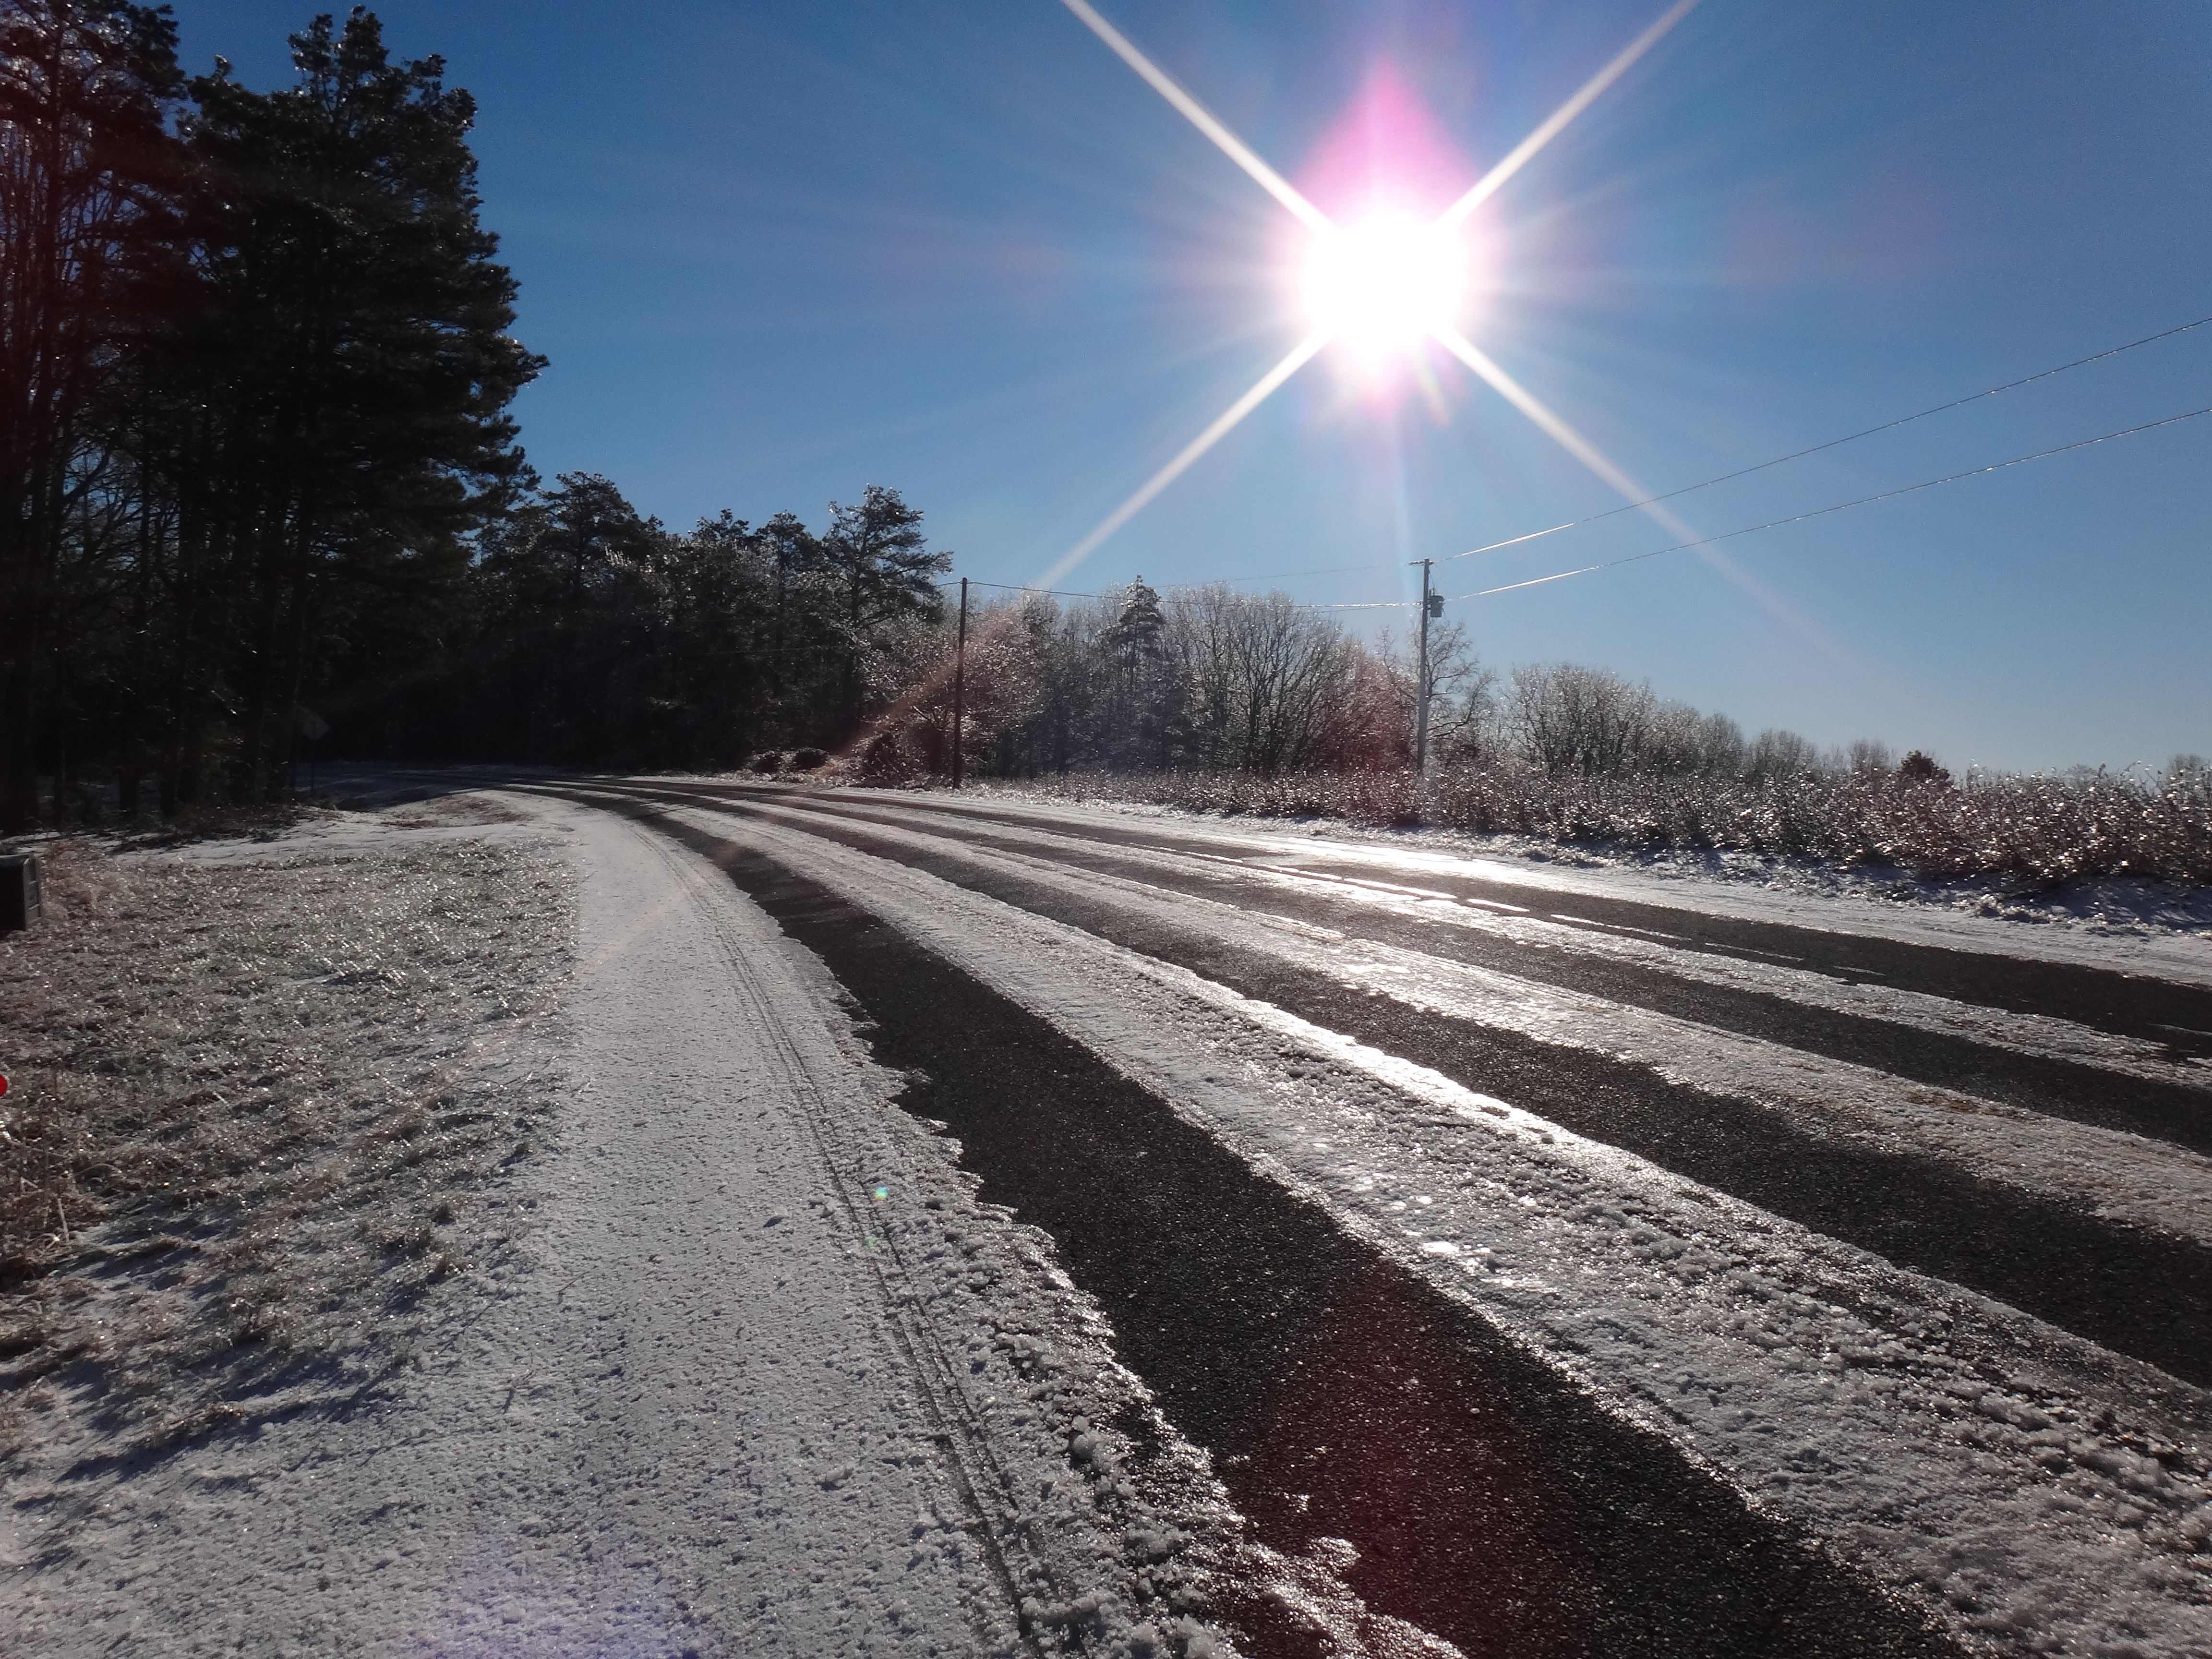
horizon, snow, winter, road, sunlight, morning, highway, dawn, country road, asphalt, ice, weather, lane, infrastructure, icy, melting, slippery, north carolina, road surface, sun up